Luis Enrique

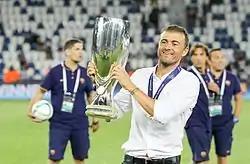
Luis Enrique lifts the 2015 UEFA Super Cup trophy

On 11 August 2015, Barcelona won the 2015 UEFA Super Cup 5–4 against Sevilla. On 2 December, against Villanovense in the Copa del Rey round of 32, Enrique decided against bringing on a new player following Mathieu's injury with 12 minutes to go even though two replacements could still be made, as the score was 6–1 at that time and the manager said he did not want to risk introducing players to the game without adequate warm-up.